List of preserved Shelvoke and Drewry vehicles

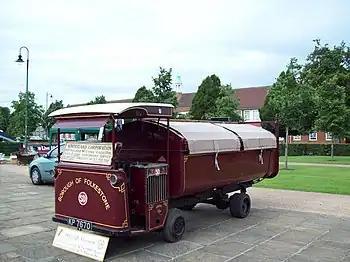
Preserved Shelvoke & Drewry Freighter Reg. No. KP 7670 restored to 1922 condition seen at the Letchworth Garden City Industrial Heritage Festival 1 August 2009.

Started as a demonstrator in June 1927, sold in 1929 to Folkestone, used by them until 1946, then used as a sewer maintenance vehicle until 1966. Restored to 1922 condition by SD apprentices in 1968. (That year the 40 Club was formed for employees with 40 or more years service at the company). Became property of Dennis when S&D closed. With the Shuttleworth collection at Old Warden Bedfordshire, then Coventry Museum of Motor Transport until Malcolm Bates became custodian in the summer of 2003.